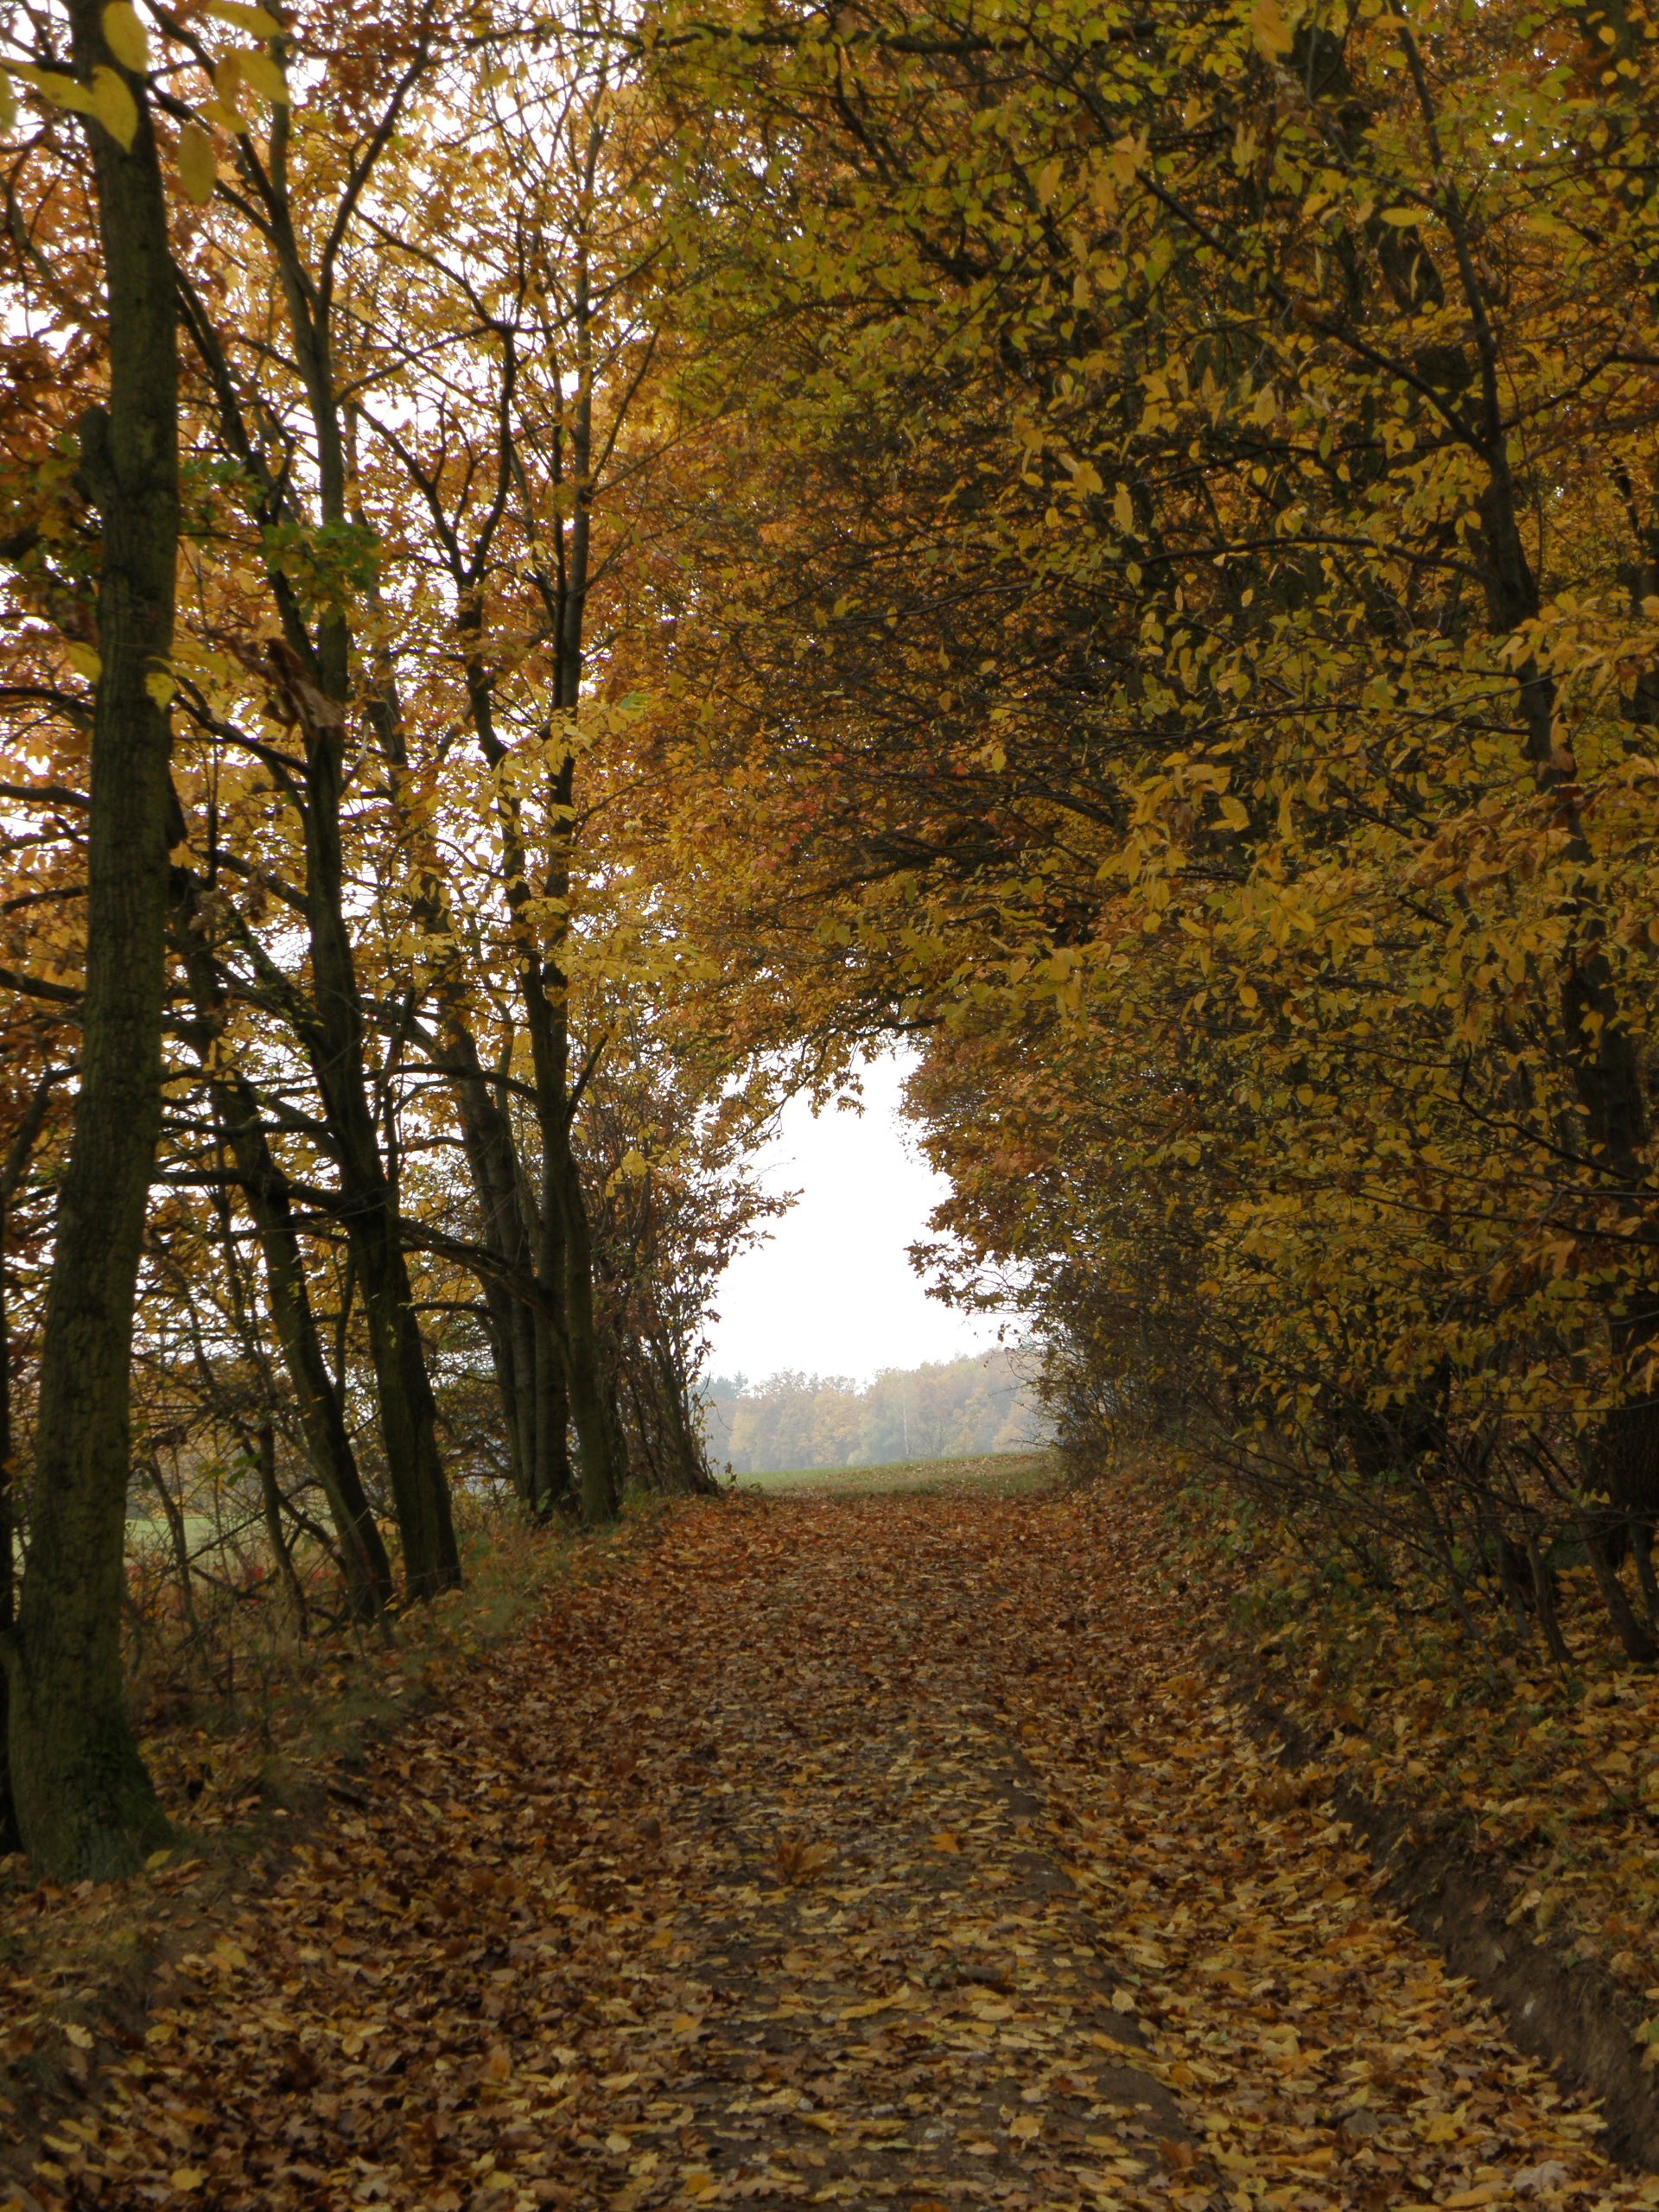
tree, nature, forest, path, branch, plant, sunlight, morning, leaf, autumn, season, trees, deciduous, woodland, habitat, forest road, natural environment, atmospheric phenomenon, woody plant